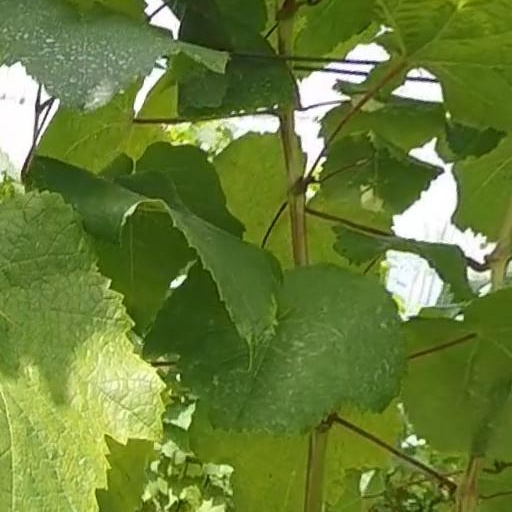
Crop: grape